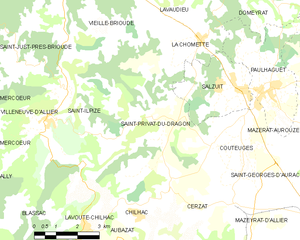
Saint-Privat-du-Dragon est une commune française située dans le département de la Haute-Loire en région Auvergne-Rhône-Alpes.